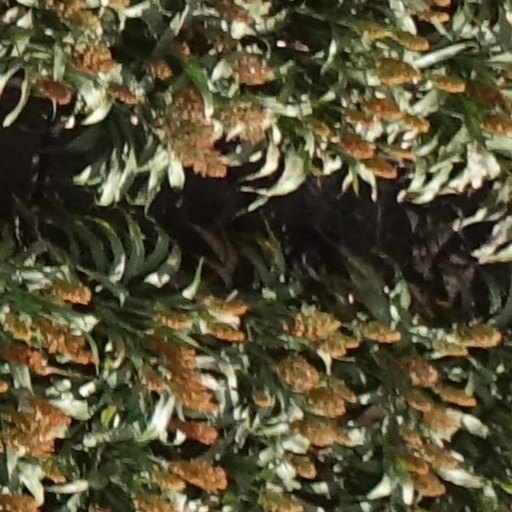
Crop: sorghum